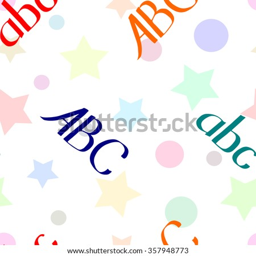
cute seamless pattern with handwritten fonts , circles and stars .